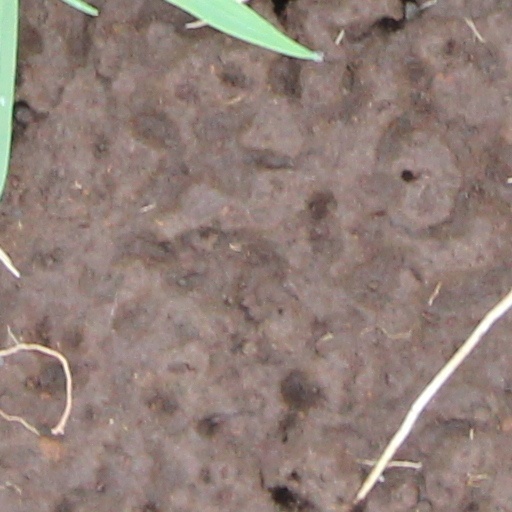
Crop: wheat